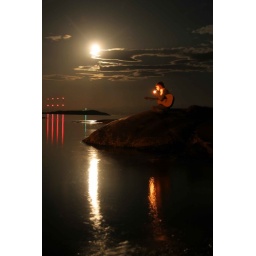
this is the beach where i go to play guitar in the middle of the night. it is beautiful